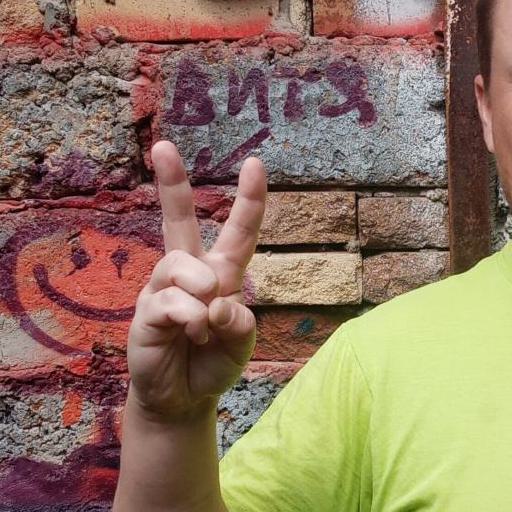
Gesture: peace